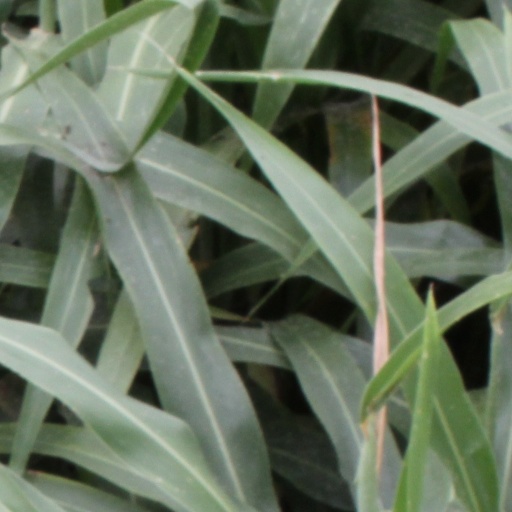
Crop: sorghum